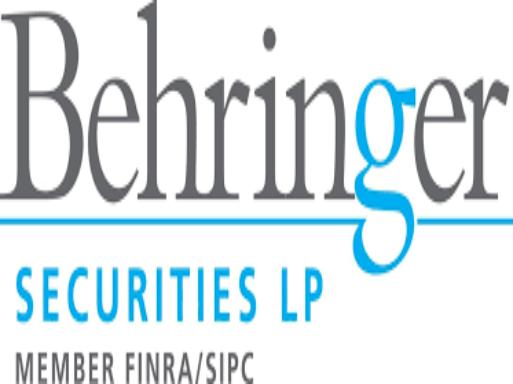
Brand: Behringer
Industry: Electronic